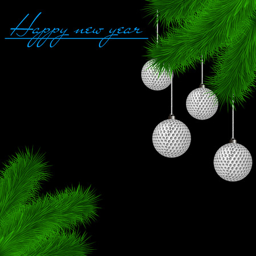
congratulations to balls hanging on the christmas tree branch on a black background